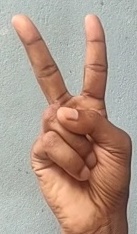
ASL sign: 2